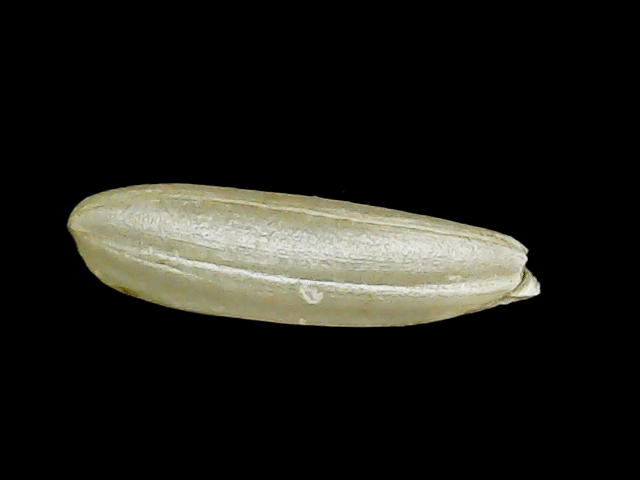
Rice variety: Binadhan26